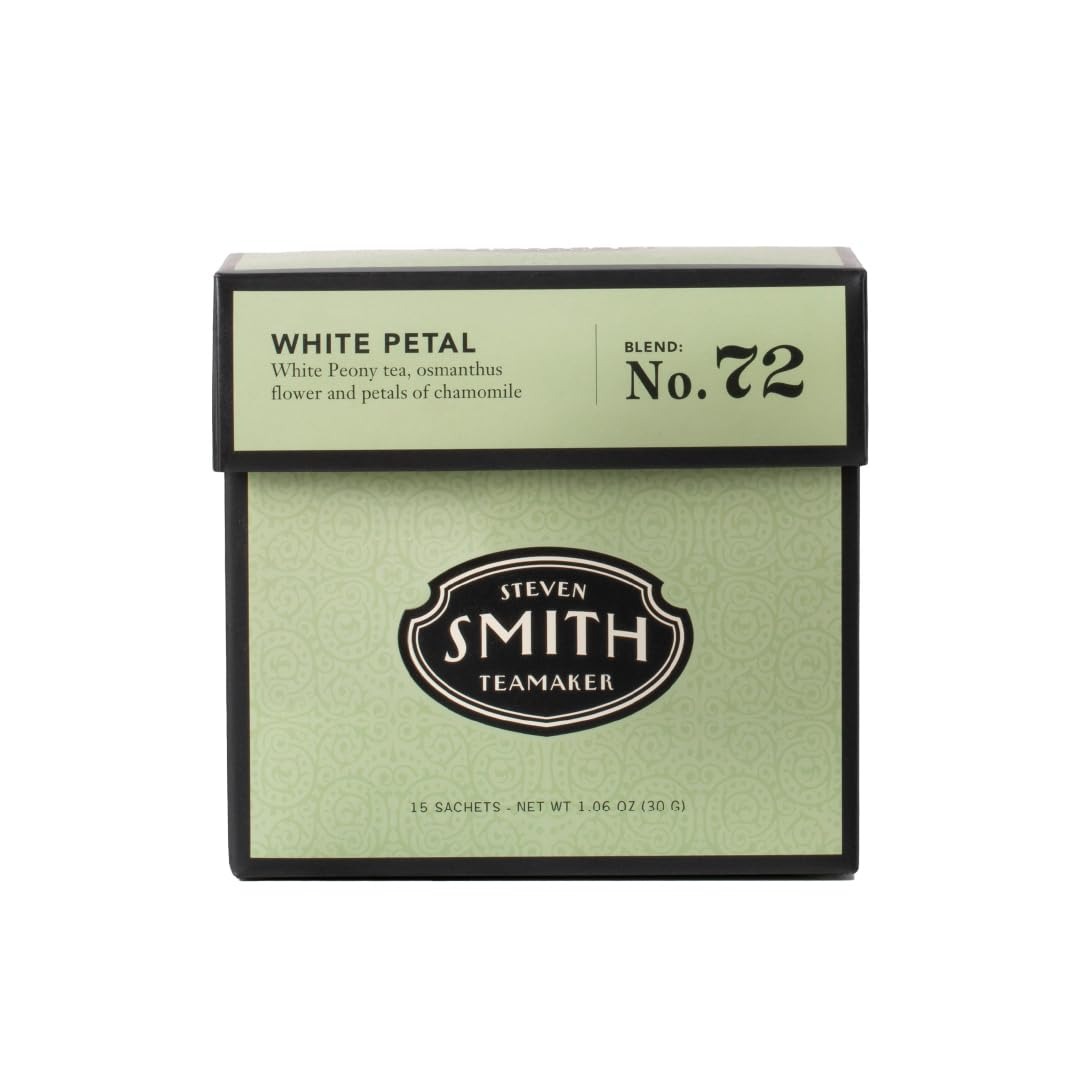
Item Name: Smith Teamaker White Petal No. 72, Caffeinated, Sugar-Free, Sustainably Grown, Full Leaf White Tea Bags, 15 Sachets, 1.06oz Each
Bullet Point 1: White Petal No. 72: Contains 15 tea bag sachets of our China White Peony tea with osmanthus flower and petals of chamomile and has a fragrant, toasty, creamy and slightly sweet bloom of flavor
Bullet Point 2: Caffeinated & Complex Tea Blend: Our caffeinated and complex Jasmine White Petal white tea is perfect for any time of the day with tasting notes of peach, rose, and hay
Bullet Point 3: Sustainably Grown Full Leaf Tea: Unlike large-scale machine-made tea, Smith Tea's sustainably grown full leaf teas are artfully made in smaller batches for superior taste
Bullet Point 4: 15 Plant-Based Tea Sachets: Our microplastic-free tea bag sachets are made from plants and 100% commercially compostable, making it safe for you and our planet
Bullet Point 5: Smith Tea's Signature Blends and Infusions: Enjoy Smith Tea's full collection of premium full leaf Green, Herbal, Black, and Matcha teas any time of the day for an invigorating tea experience
Value: 15.0
Unit: Count

Price: 24.82